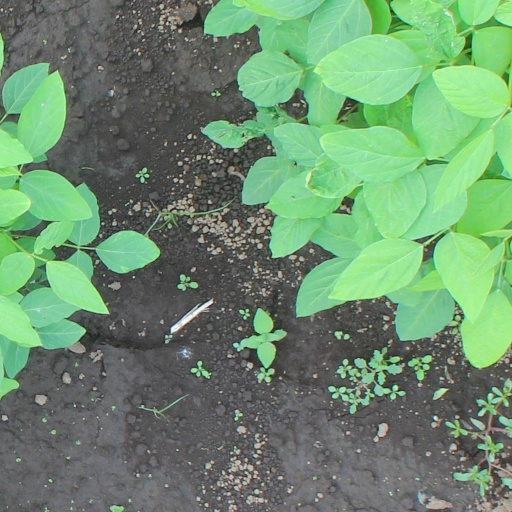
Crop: soybean